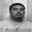
Label: man